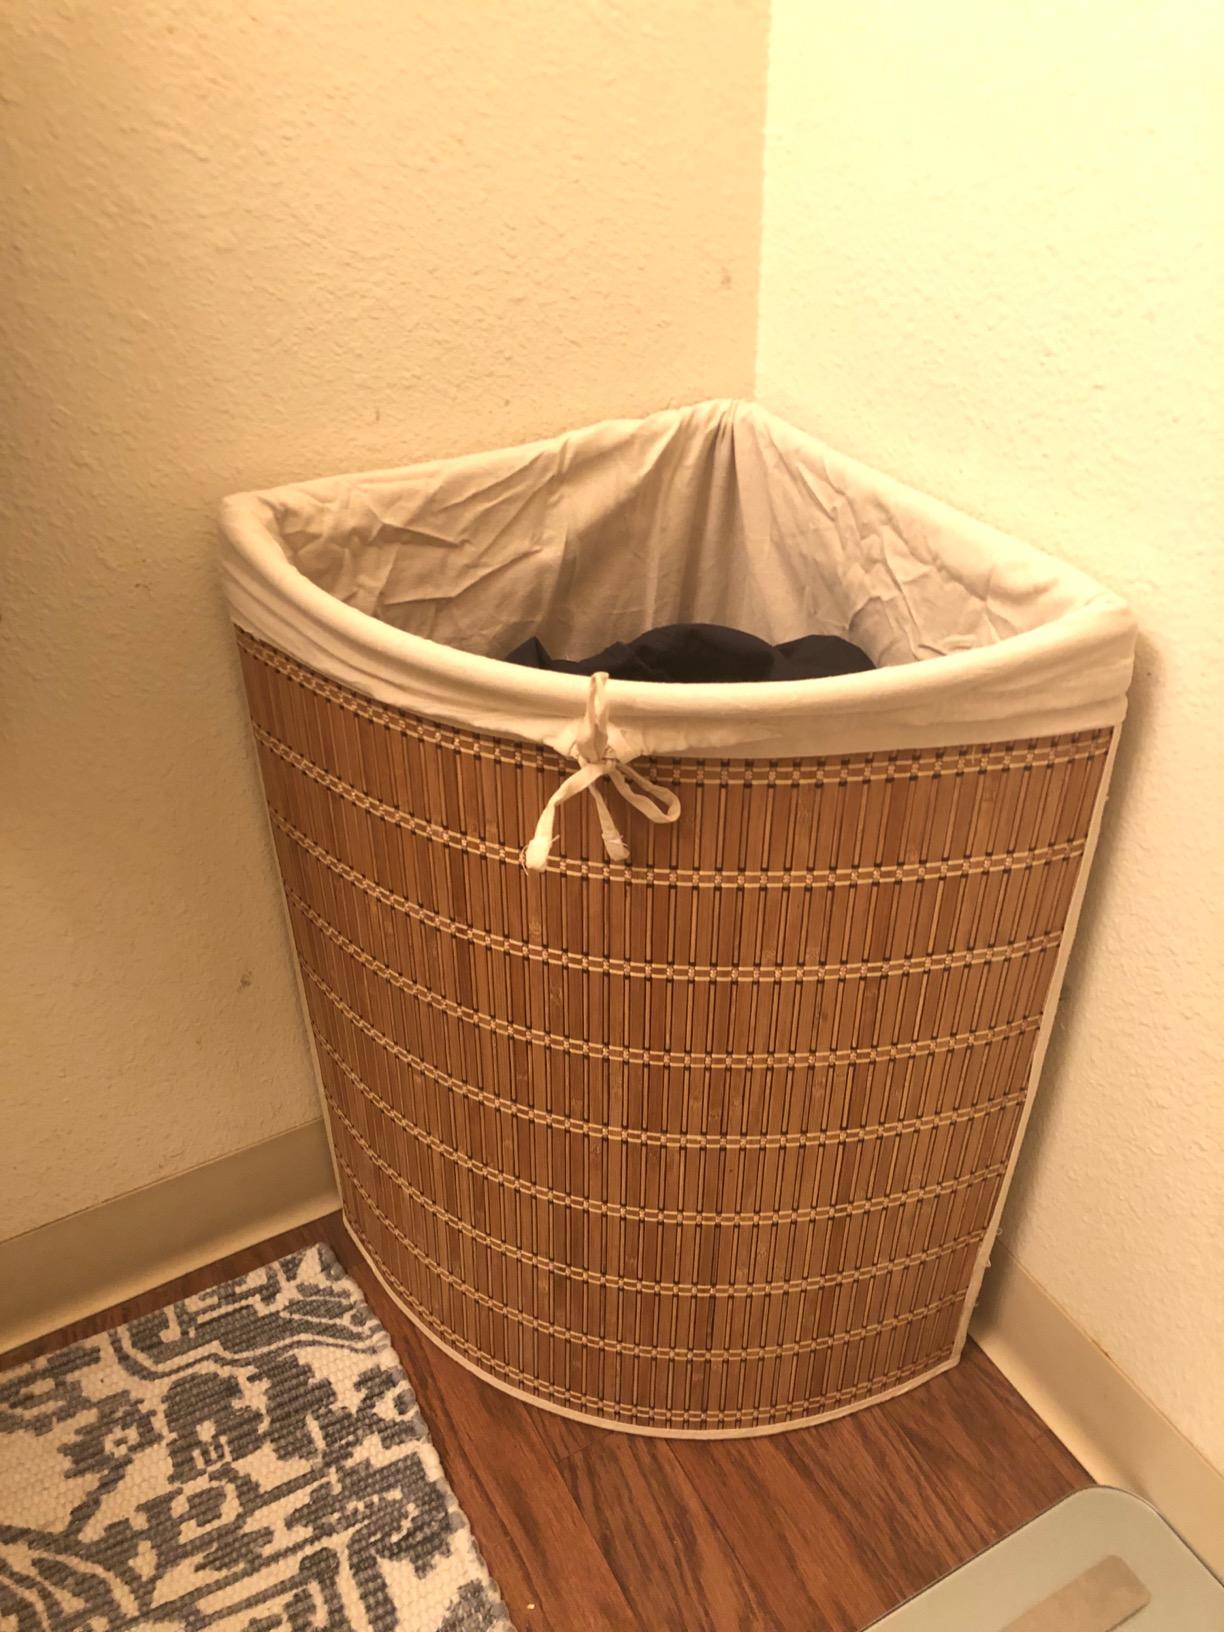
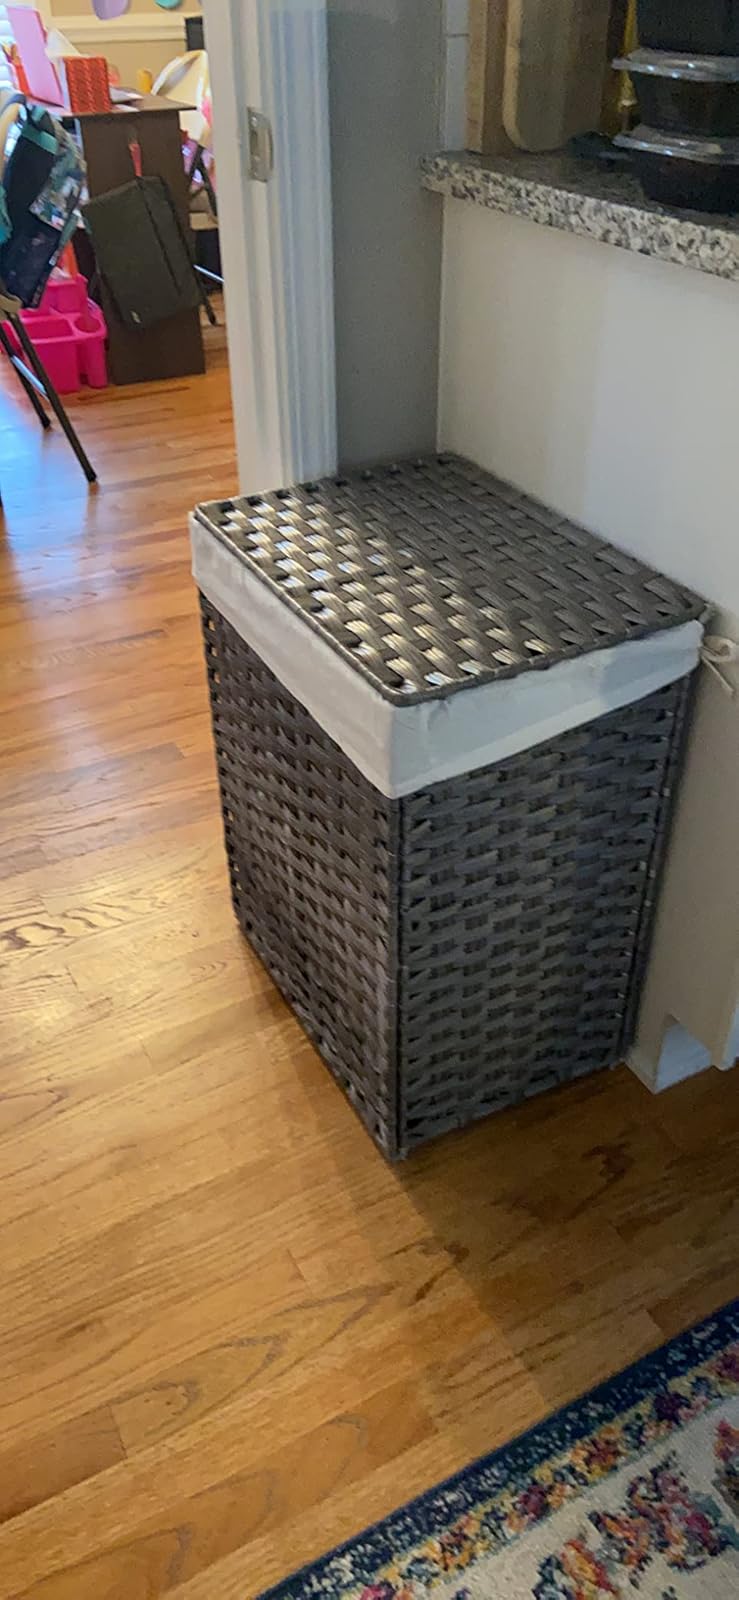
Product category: items_hamper
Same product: no